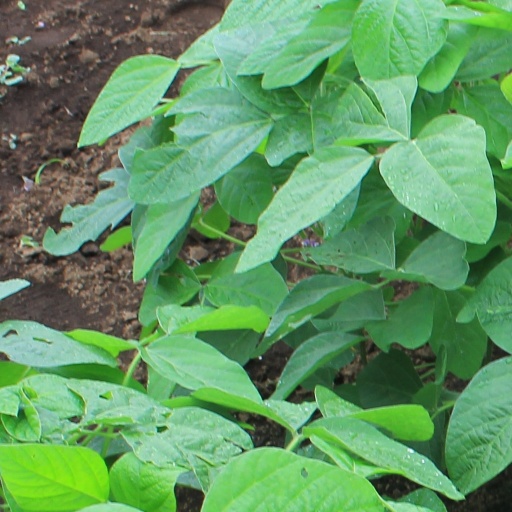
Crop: soybean